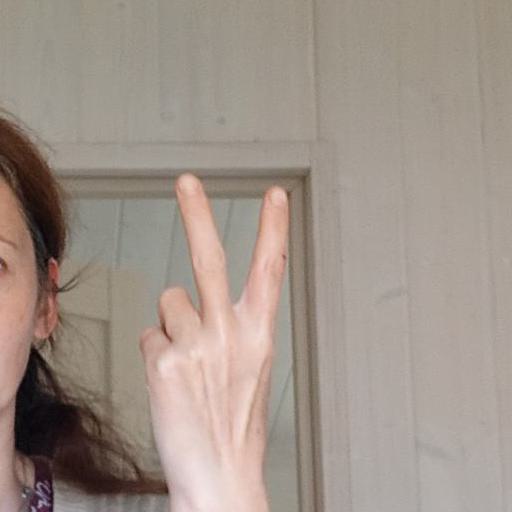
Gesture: peace_inverted